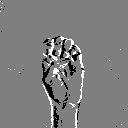
ASL letter: e